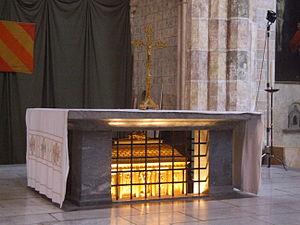
Le tombeau de saint Thomas d'Aquin dans l'église du couvent des Jacobins à Toulouse.